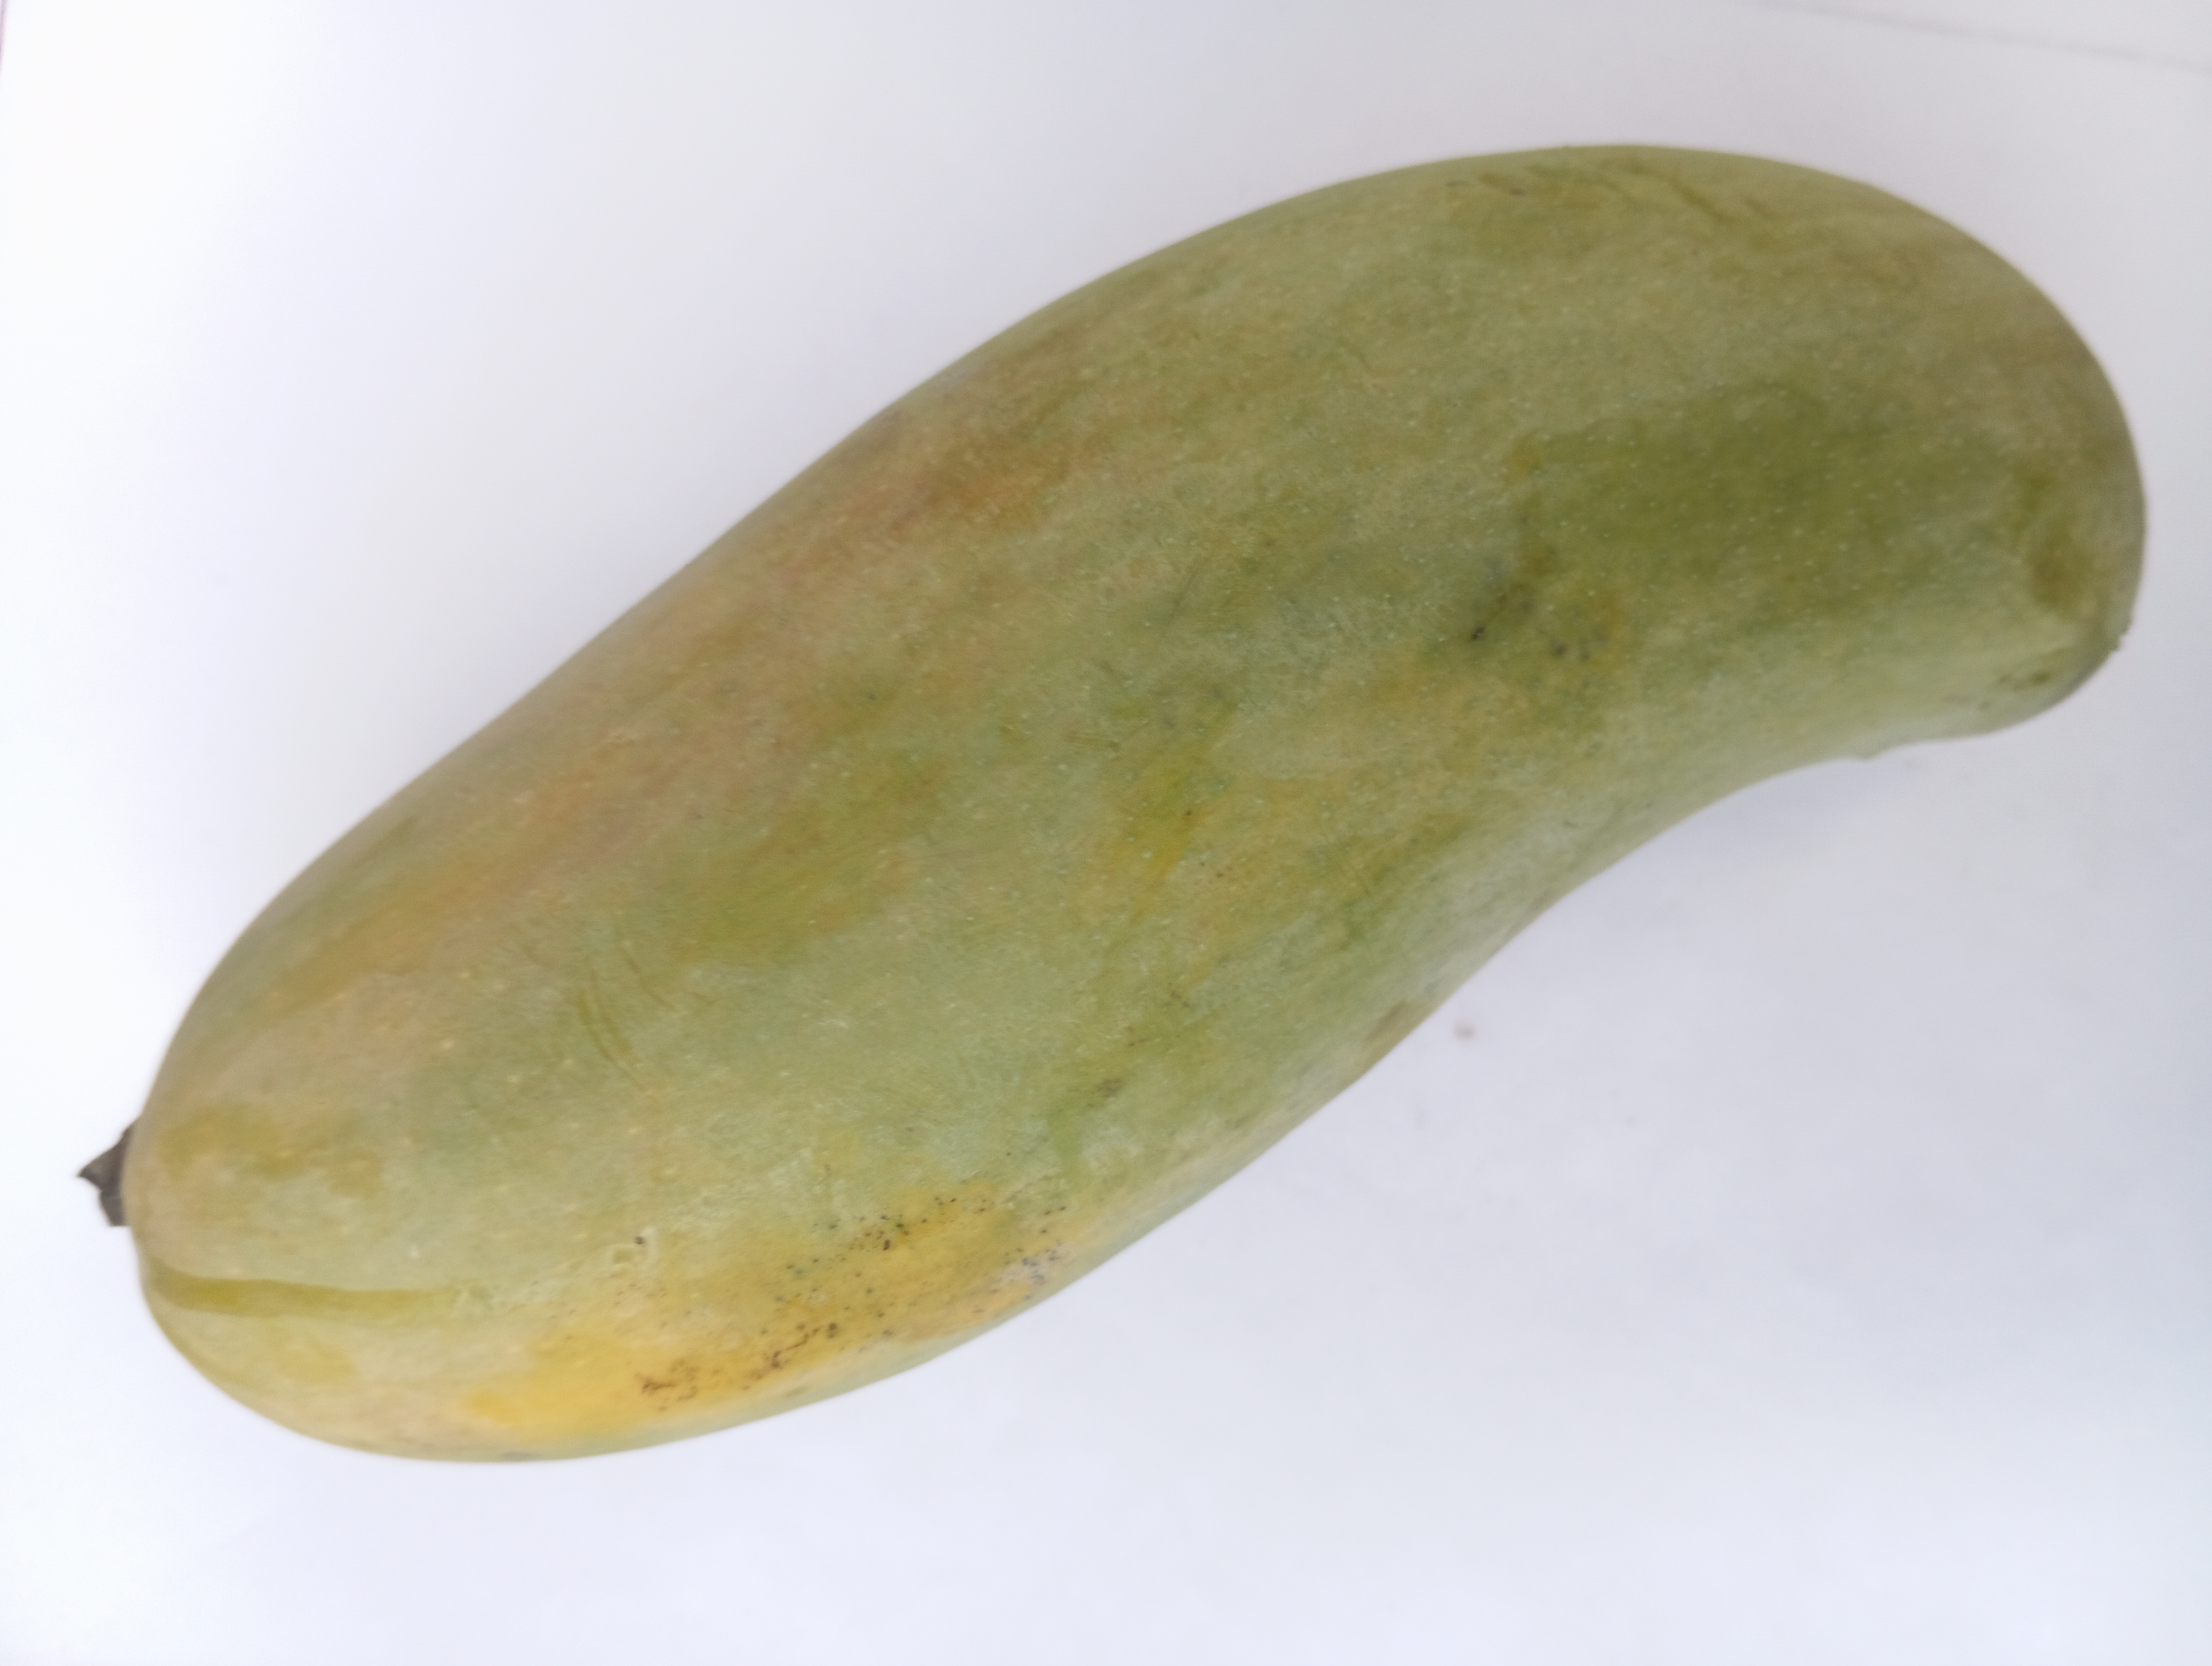
Mango variety: Banana